2017 Federated Auto Parts 400

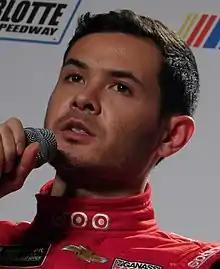
Kyle Larson won the race.

NBC Sports covered the race on the television side. Rick Allen, Jeff Burton and Steve Letarte had the call in the booth for the race. Dave Burns, Parker Kligerman, Marty Snider and Kelli Stavast reported from pit lane during the race.